Logan O'Hoppe

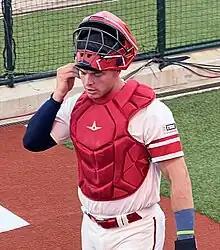
O'Hoppe with the Los Angeles Angels in 2023

Logan O'Hoppe (born February 9, 2000) is an American professional baseball catcher for the Los Angeles Angels of Major League Baseball (MLB).